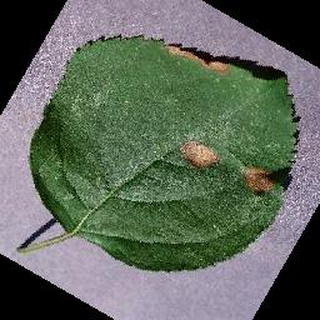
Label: apple_black_rot